Thomas P. Hudson

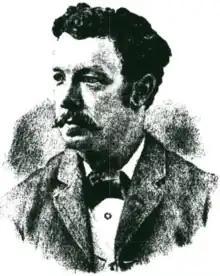
Thomas P. Hudson

Thomas Pedder Hudson (1852 – 28 June 1909) was an English stage performer who had a considerable career in Australia as comedian and manager of the variety troupe Hudson's Surprise Party. Hudson brought Antoinette Sterling to Australia, and was manager for George Musgrove of Nellie Melba's 1902 tour of Australasia.